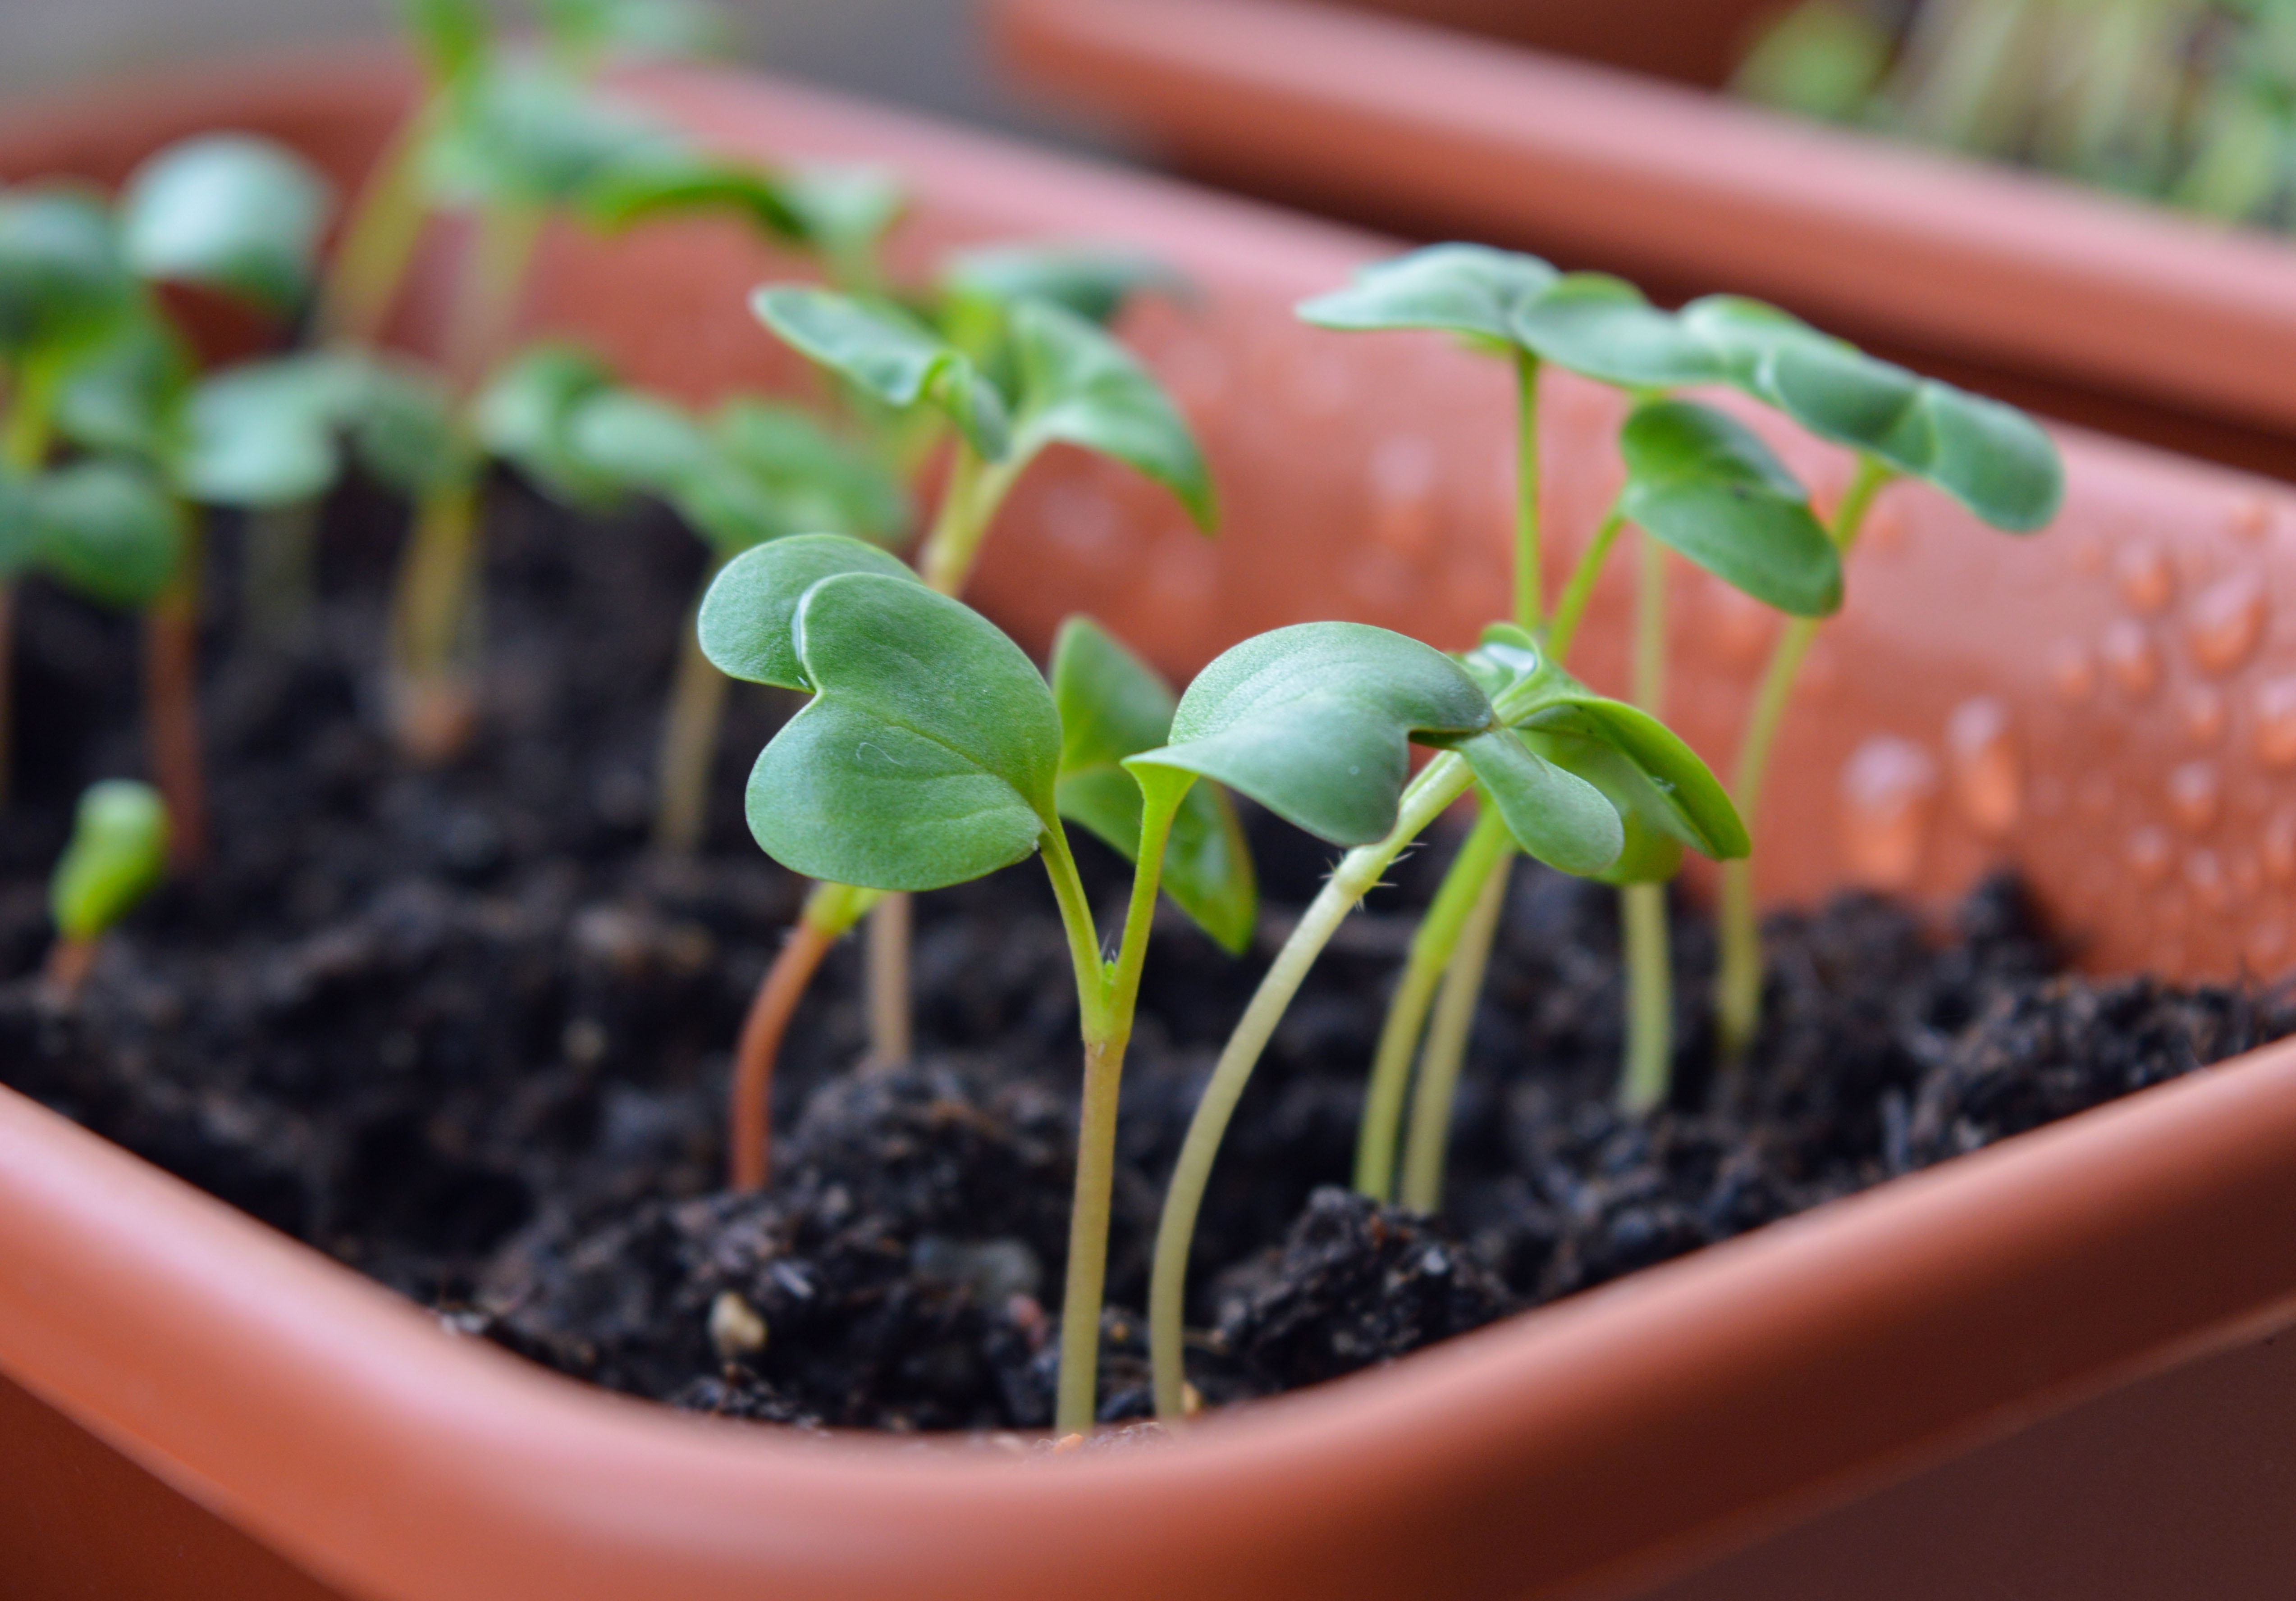
plant, flower, food, green, produce, vegetable, soil, botany, garden, seedling, vegetables, why, dacha, vitamins, organic, radishes, seedlings, vegetable garden, green leaves, flowering plant, sprouts, grows, radish sprouts, land plant